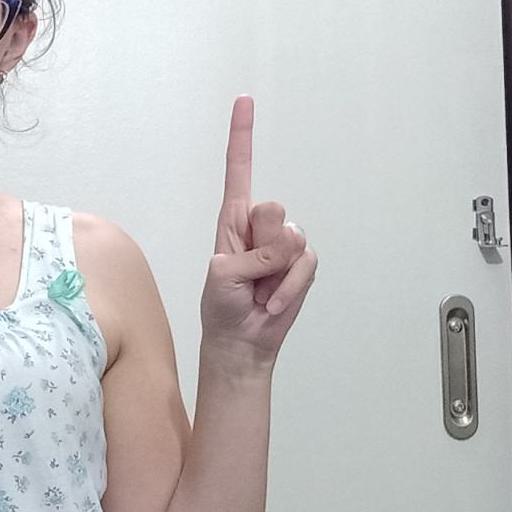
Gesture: one